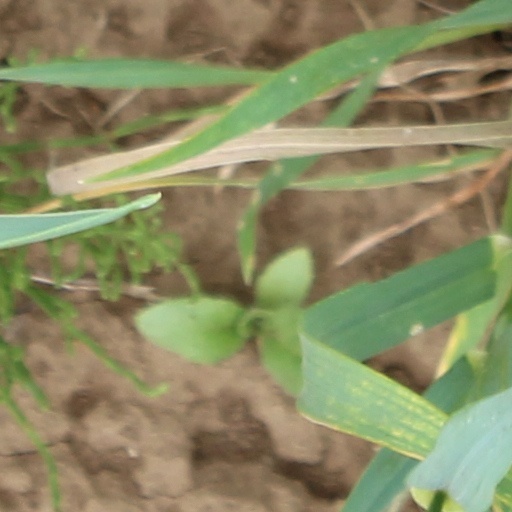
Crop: wheat